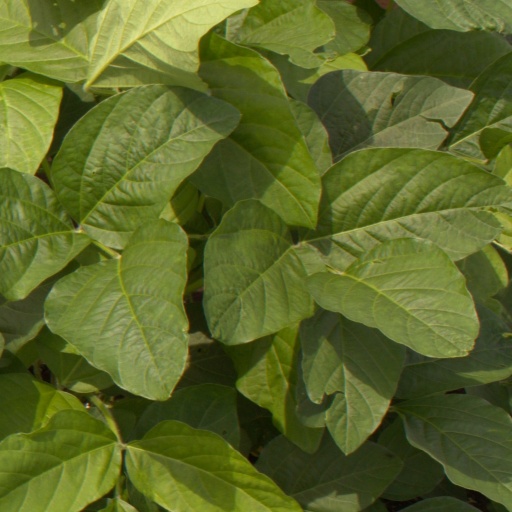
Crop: soybean